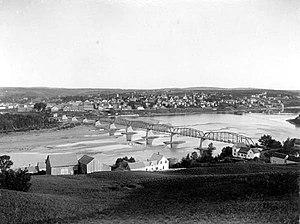
View of Woodstock, New Brunswick.
Woodstock est une ville canadienne du comté de Carleton, dans l'Ouest du Nouveau-Brunswick.